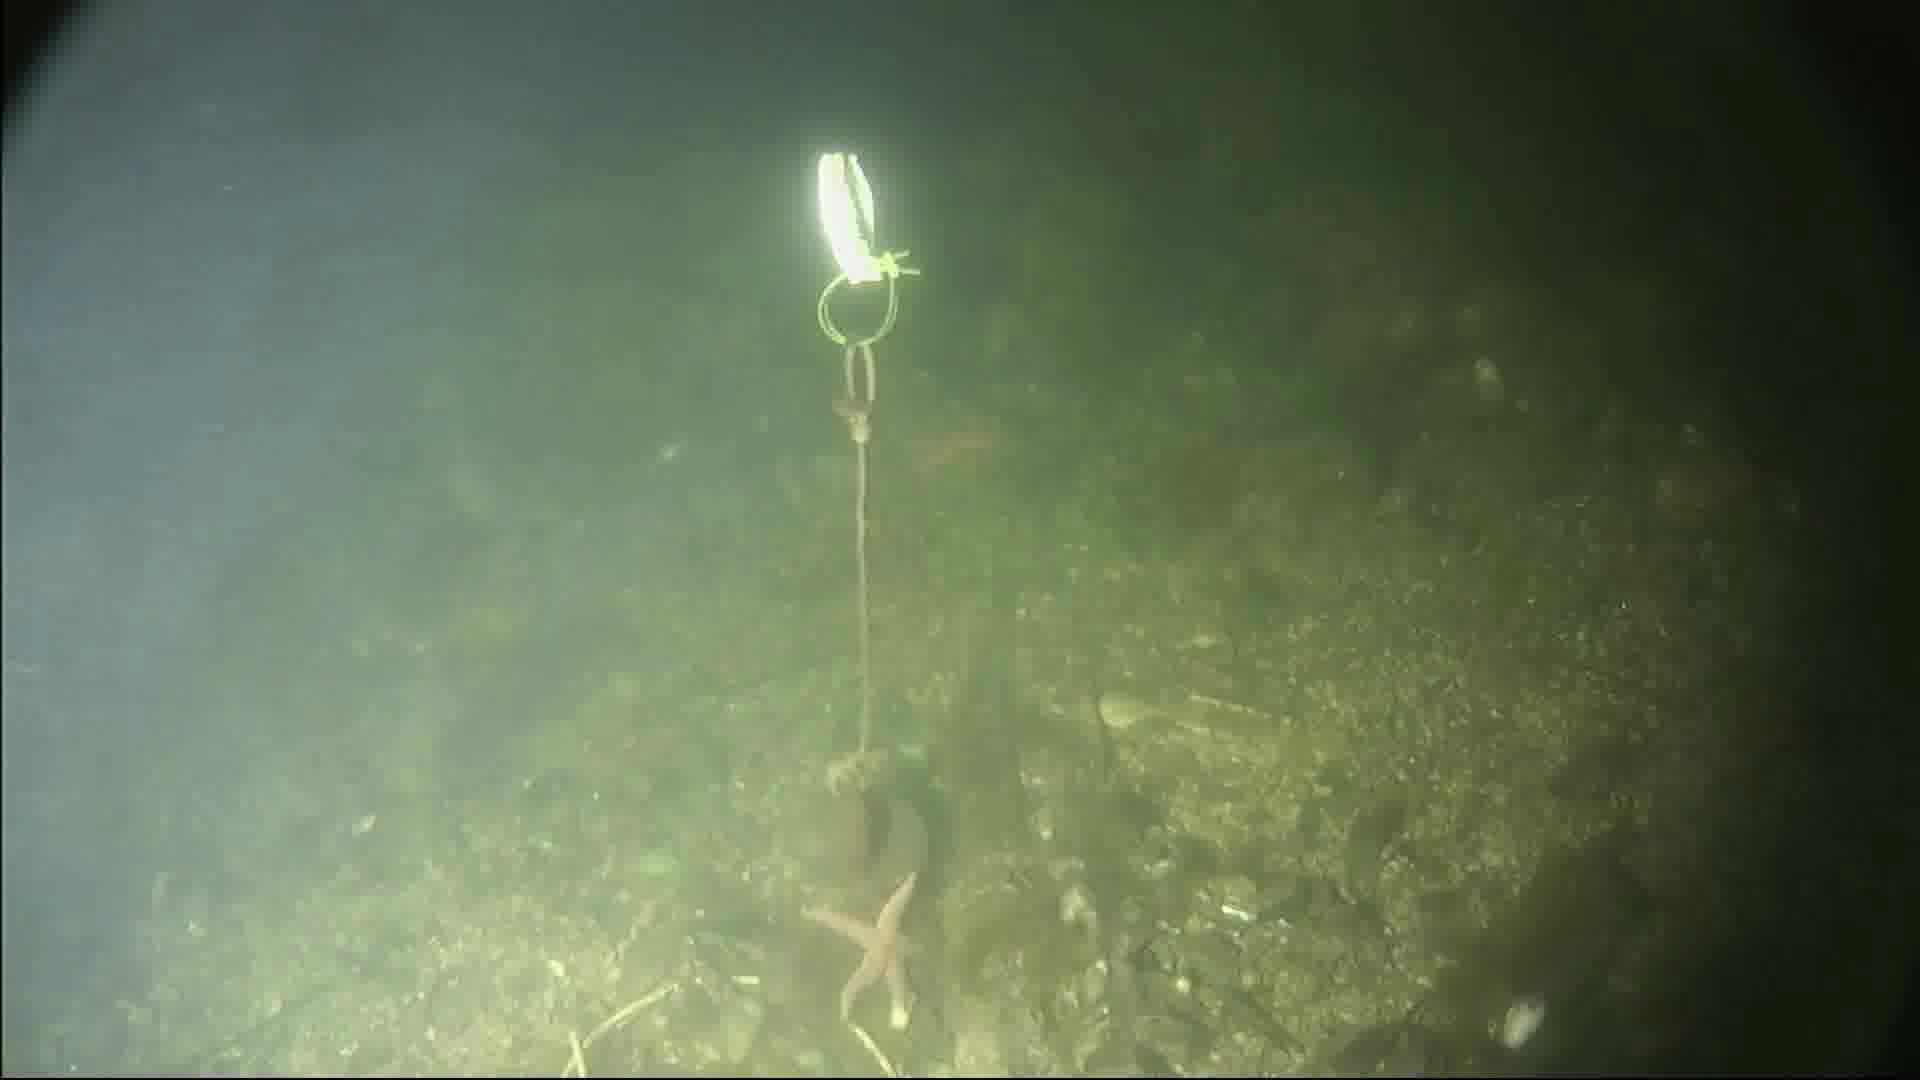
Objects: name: starfish
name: crab